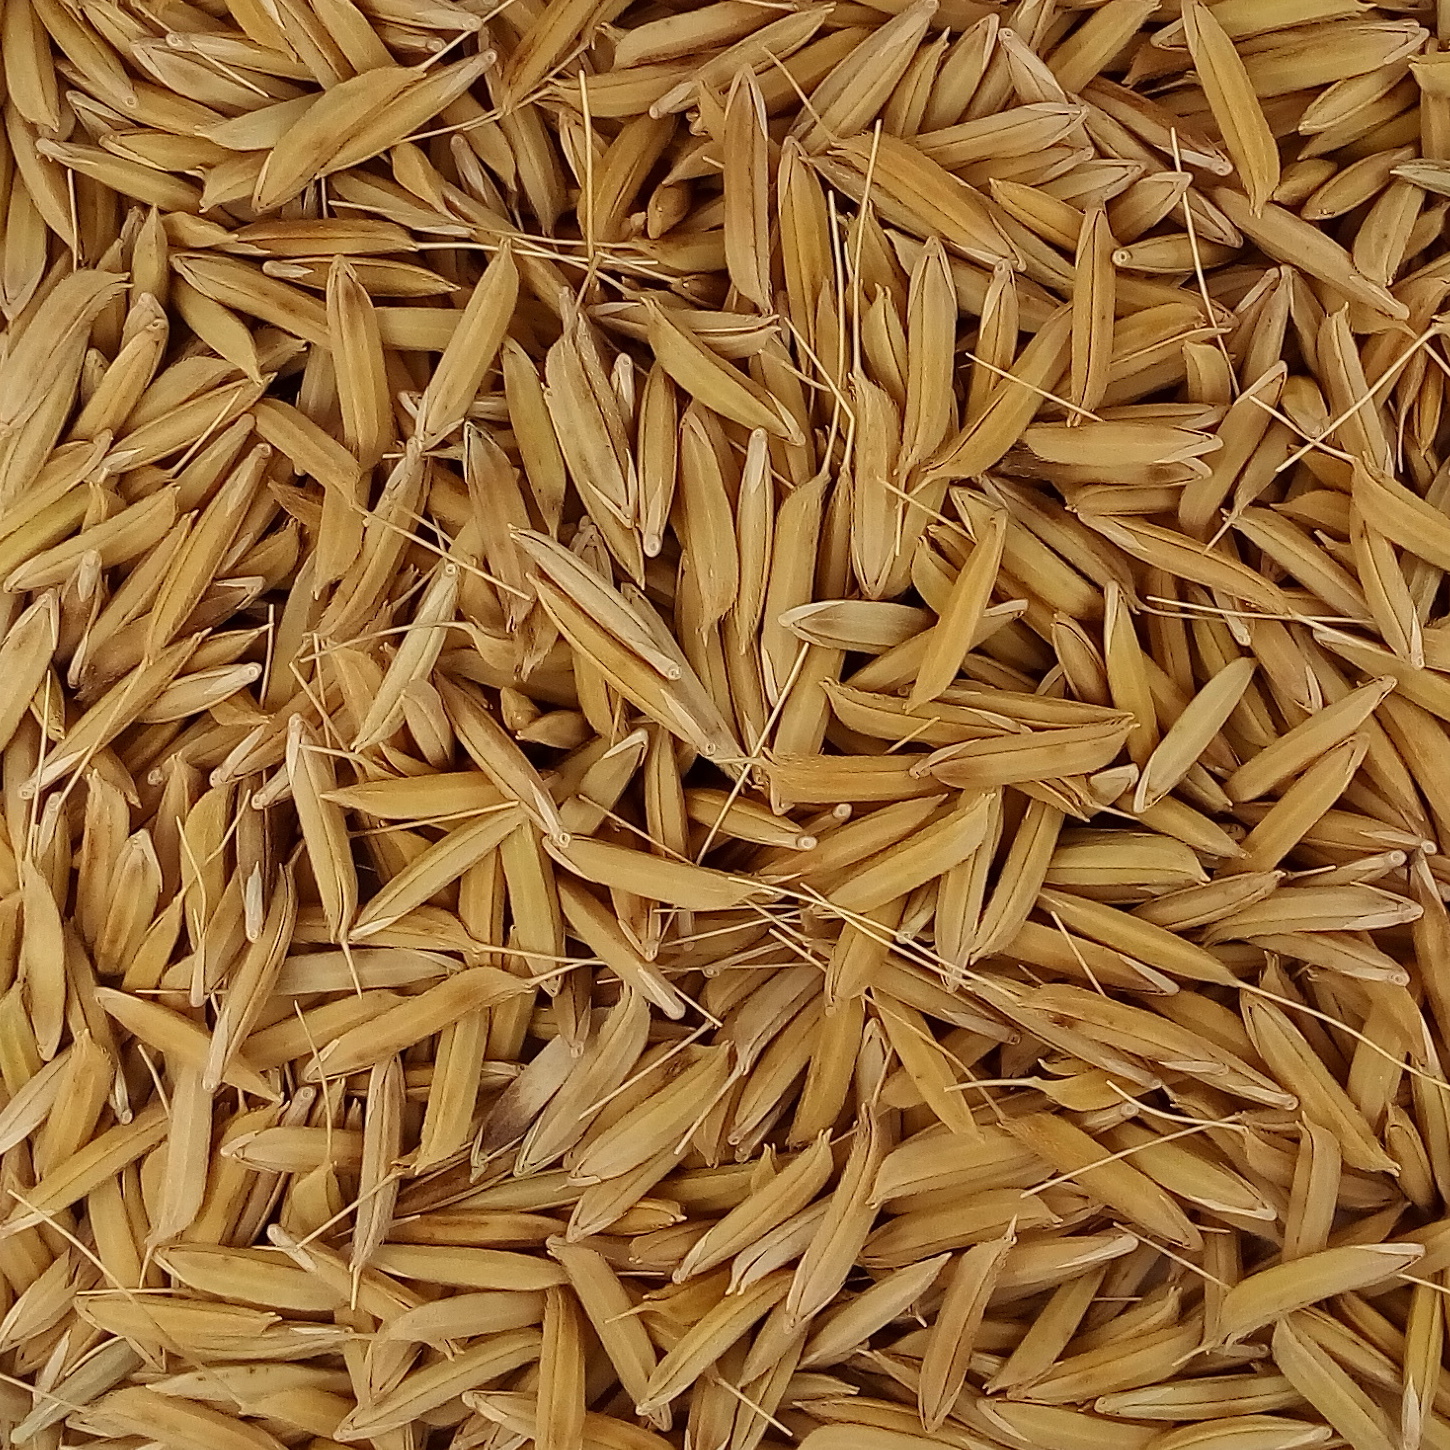
Rice seed variety: 1728